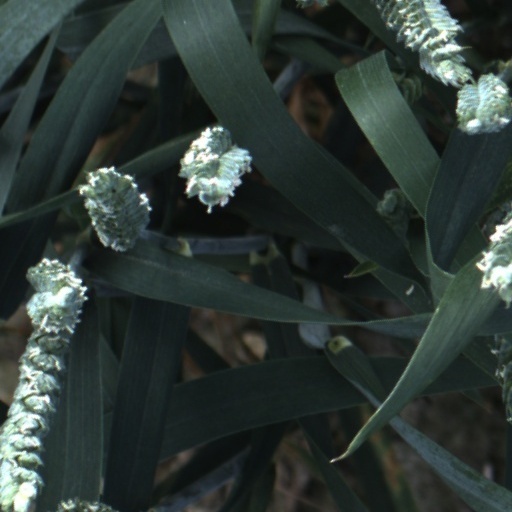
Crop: wheat